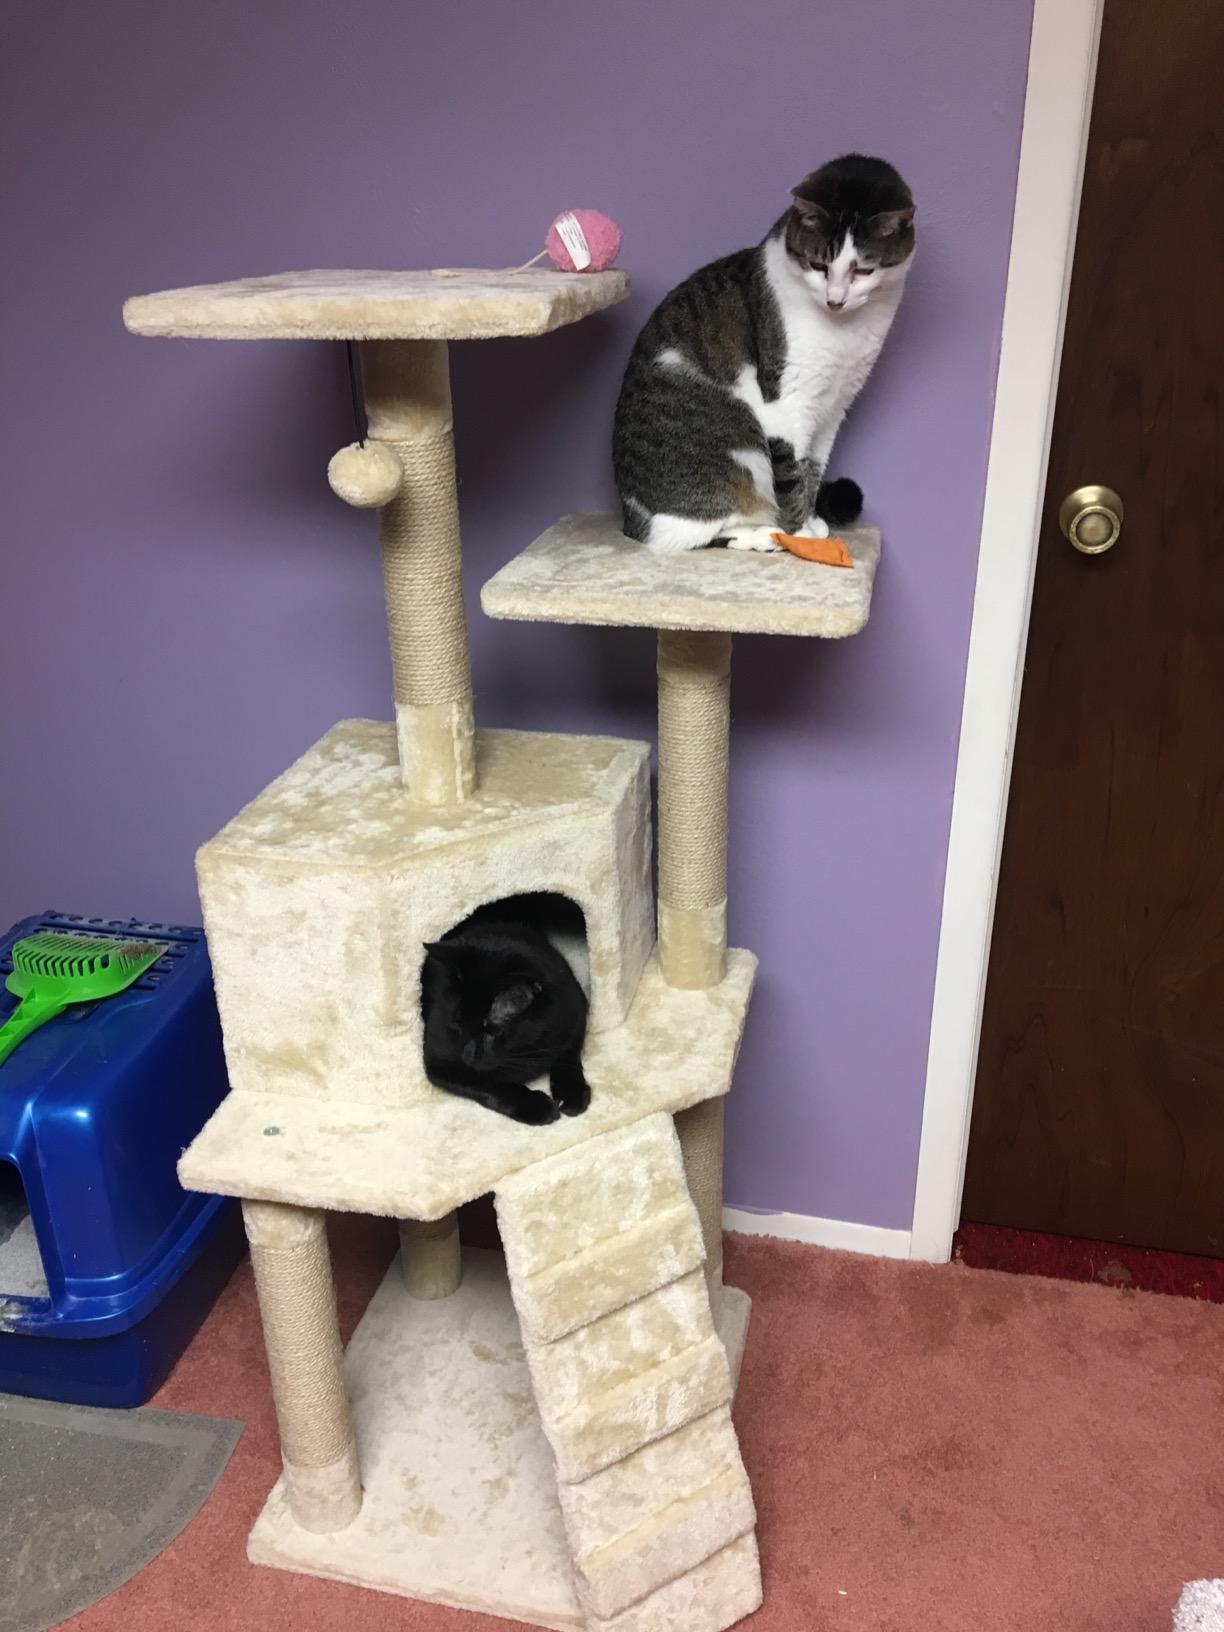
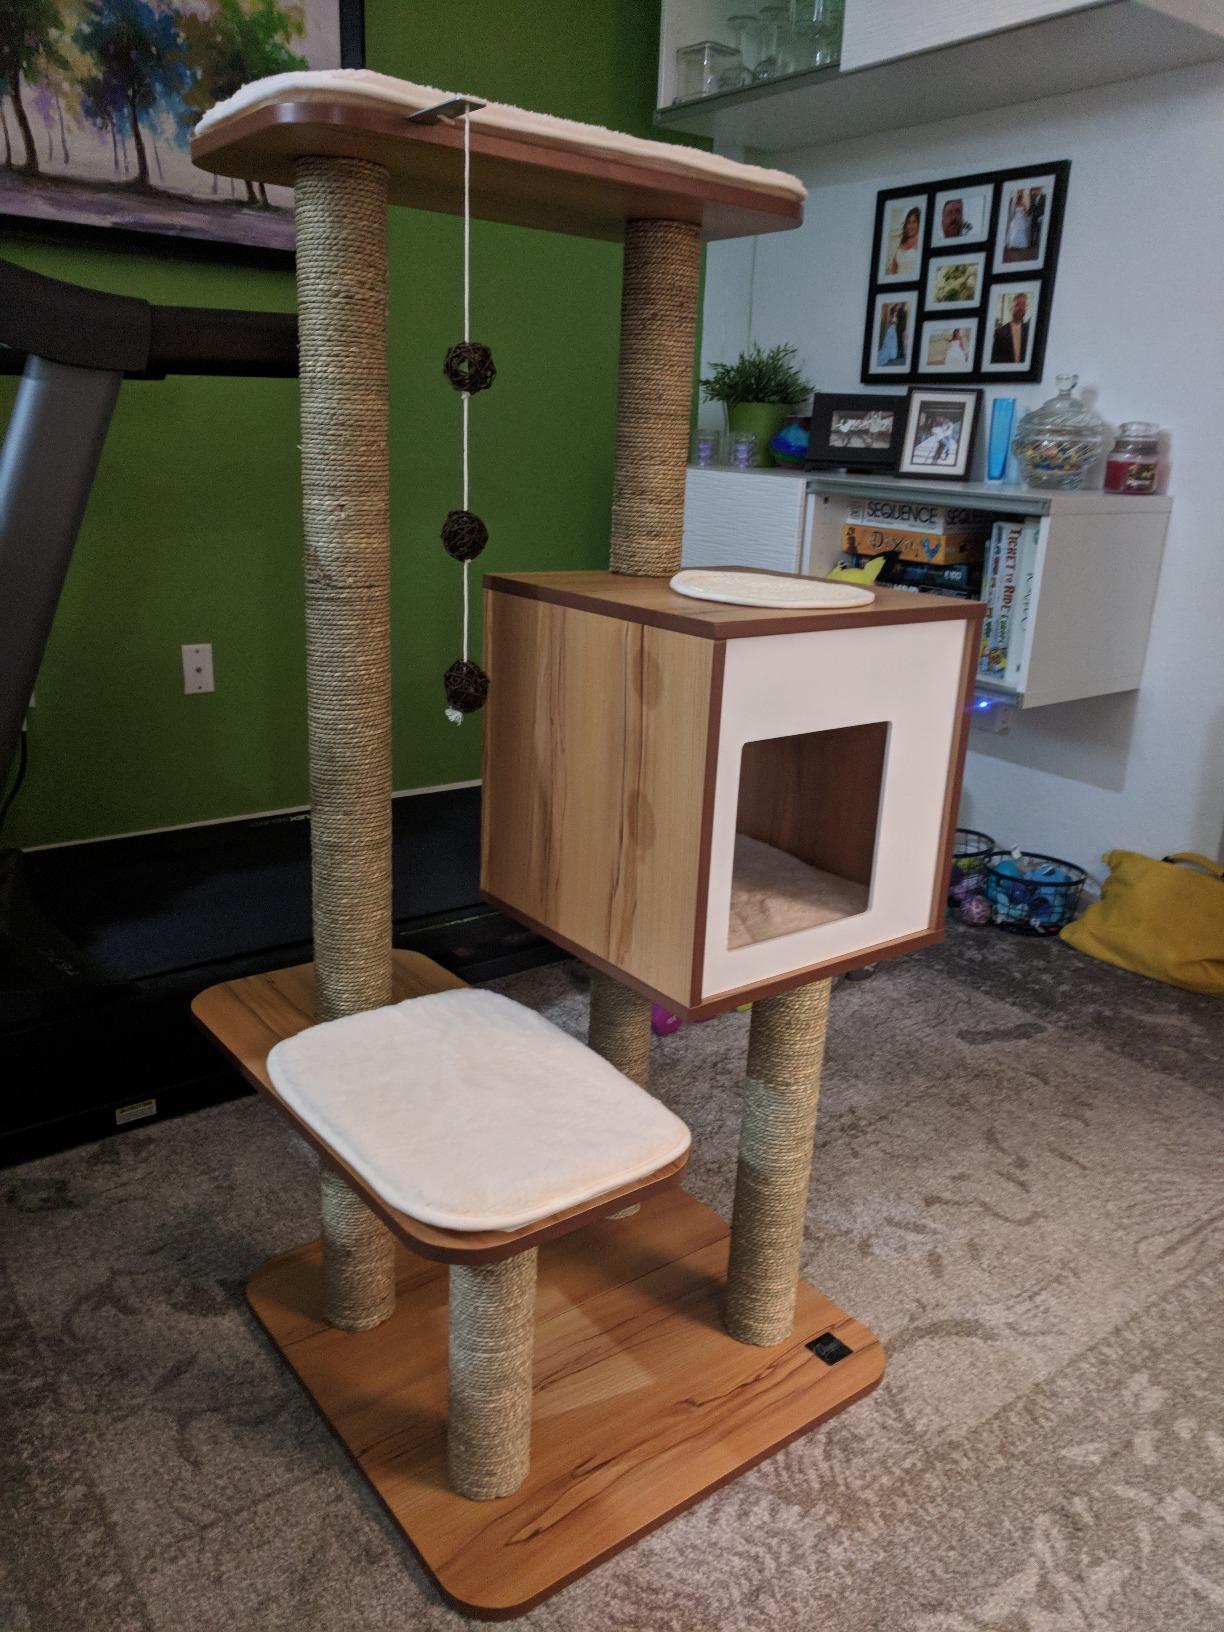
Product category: items_cat tree
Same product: no